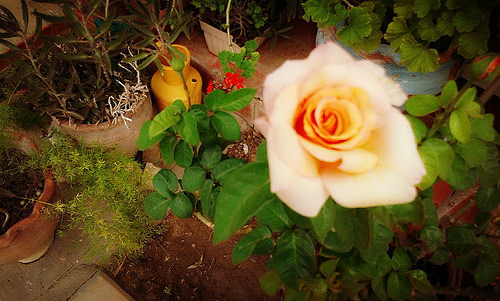
Flower: rose